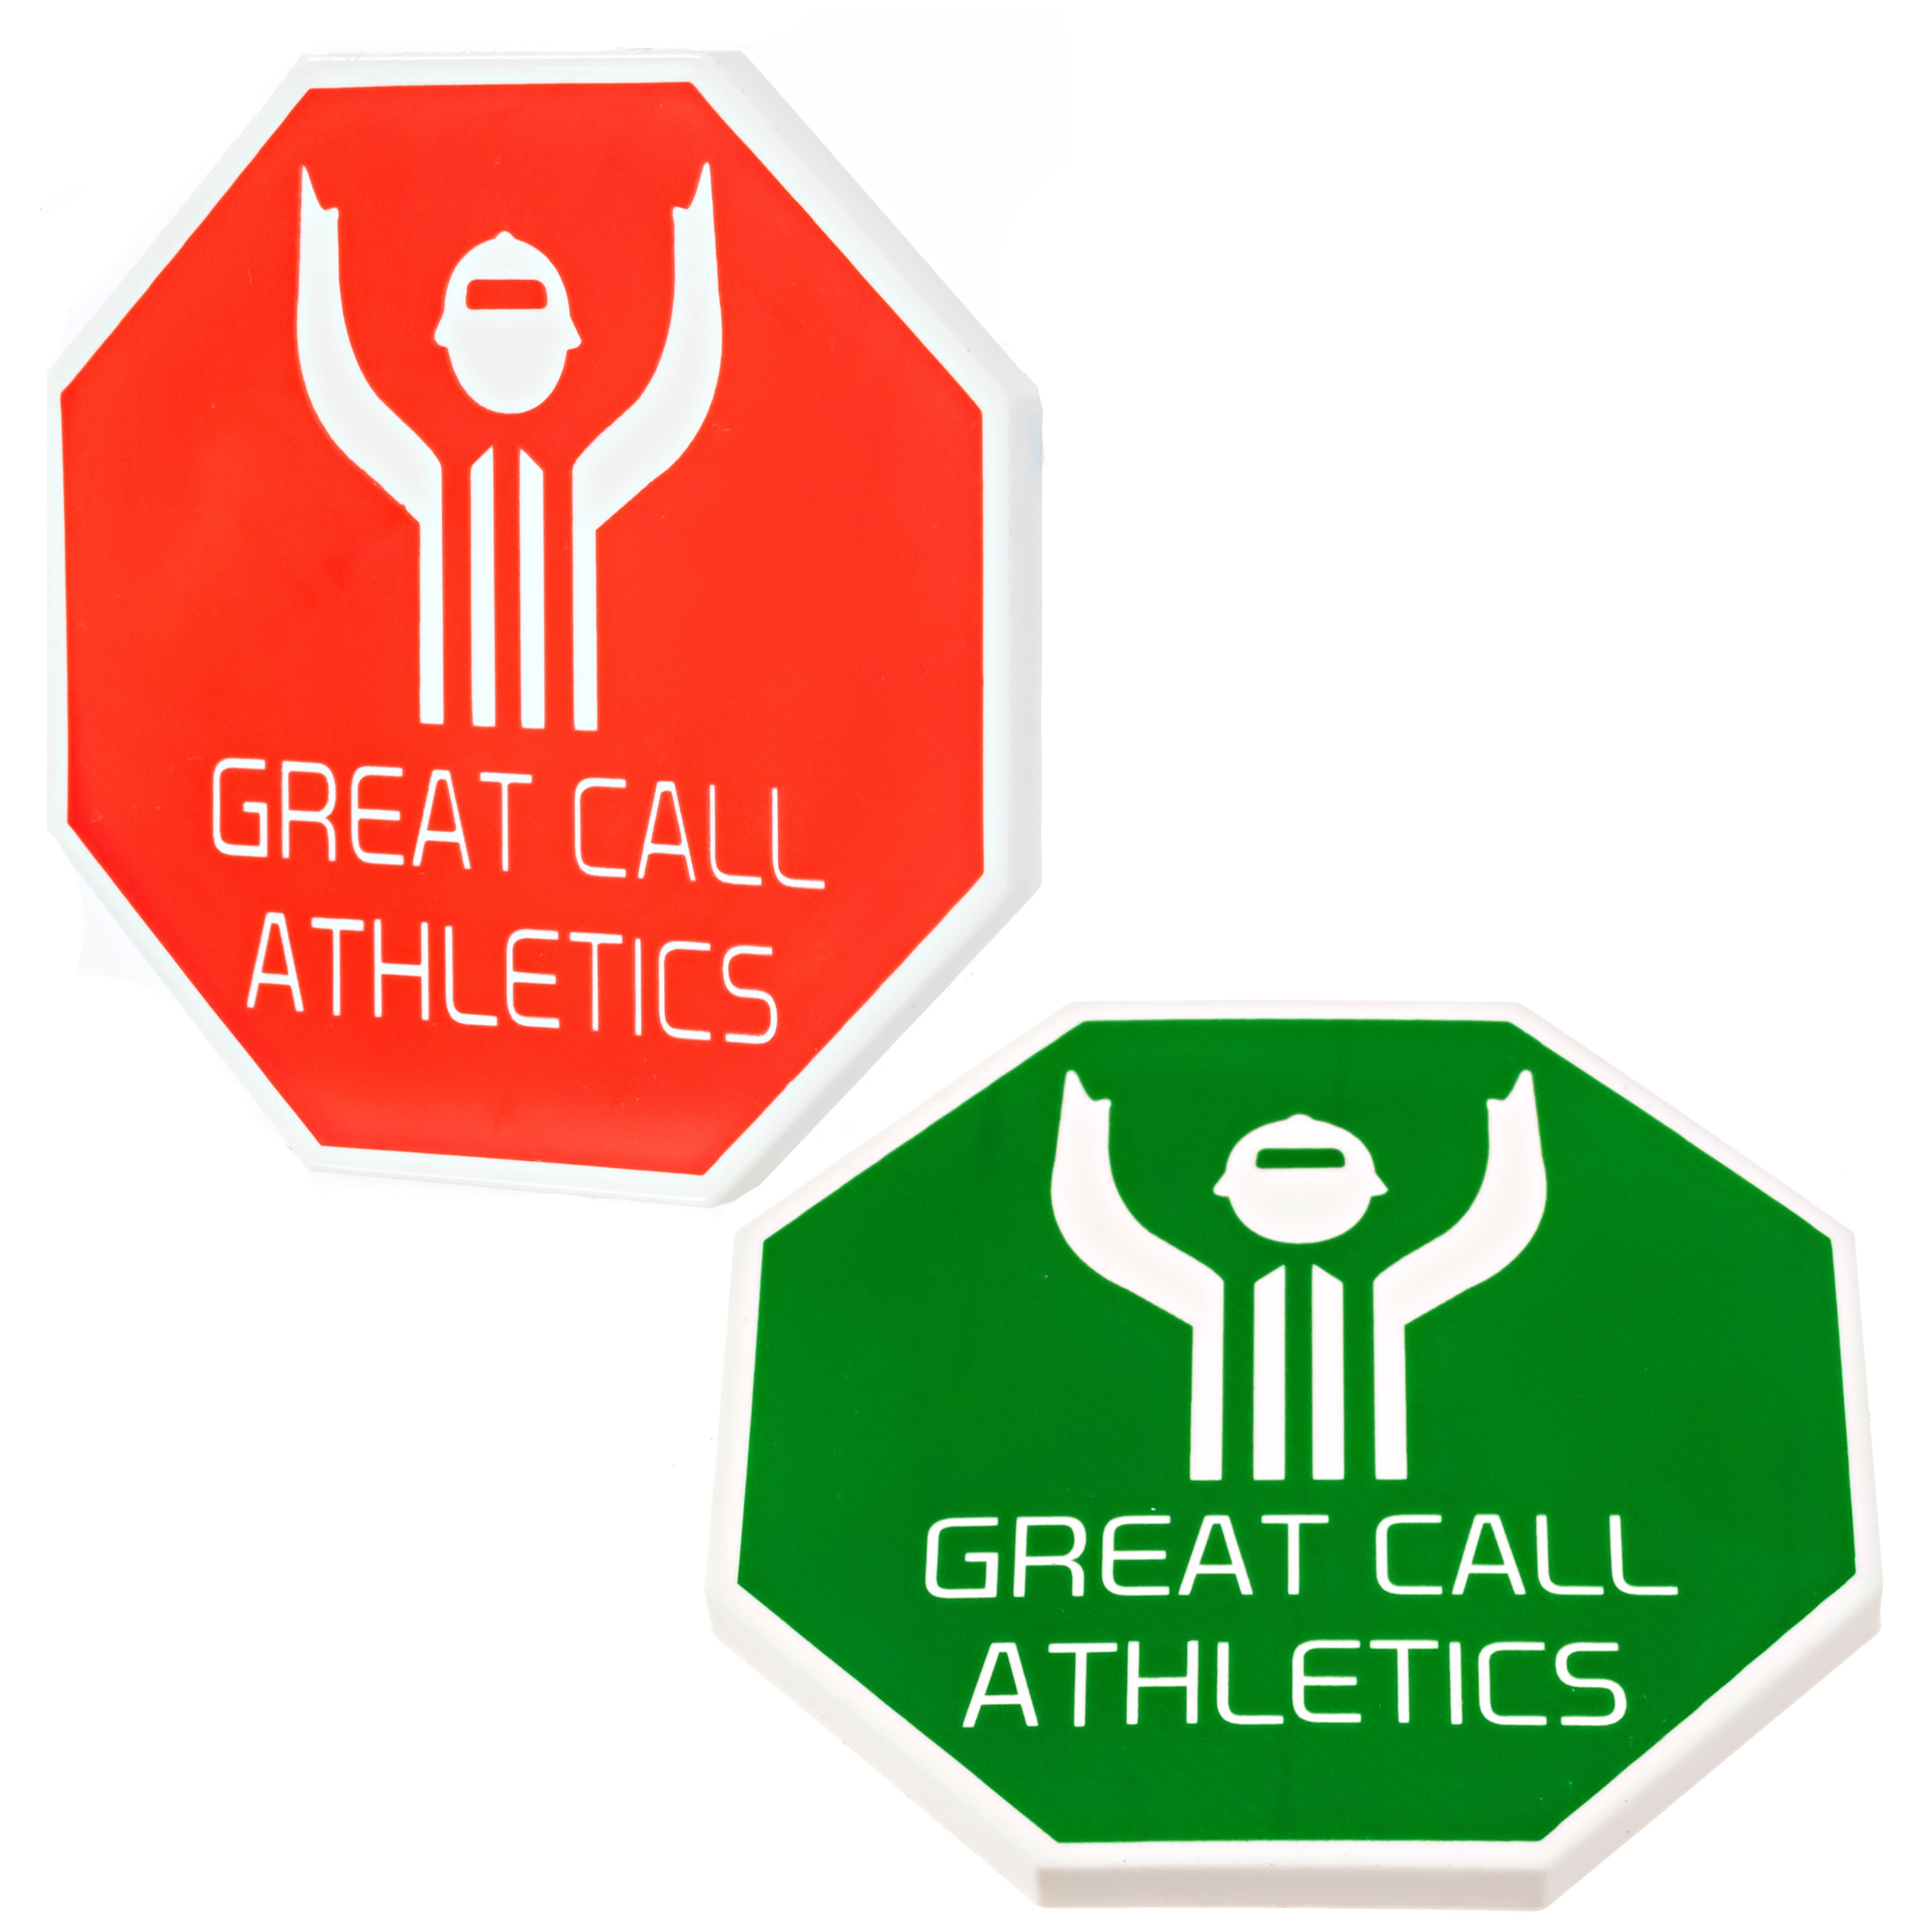
Great Call Athletics | Double Sided Pliable Red & Green Flip Disc
Brand: Great Call Athletics
Show you mean business in your folkstyle refereeing profession with the Great Call Athletics Red and Green Flipdisc. Constructed of pliable plastic, this wrestling referee disc flips easily without rolling away off the mat. Make sure you make the right call with this premium quality flip coin Octagonal, pliable plastic wrestling flipping disc Red on one side, green on the other side Used by folkstyle wrestling referees Flips without rolling away 2.75" x 2.75" Listing is for one individual coin
Category: Sporting Goods > Athletics > Coaching & Officiating > Flip Coins & Discs